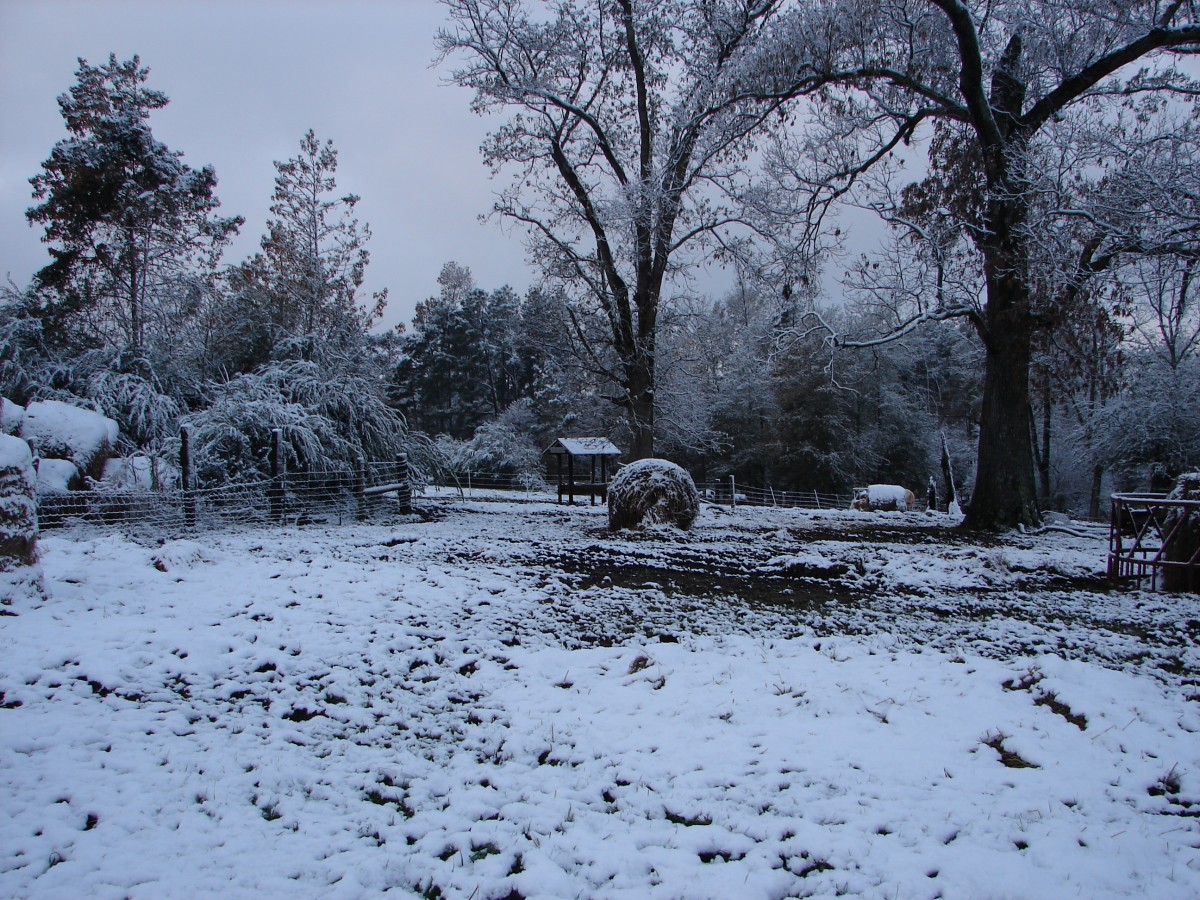
Tags: forest, branch, winter, frost, weather, monochrome, season, woodland, freezing, woody plant